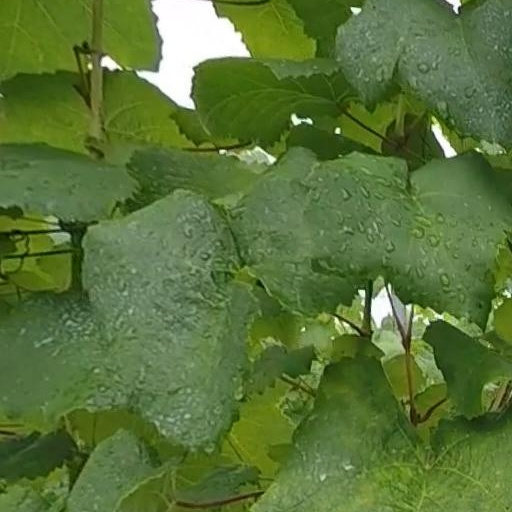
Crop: grape